Ryszard Borzuchowski

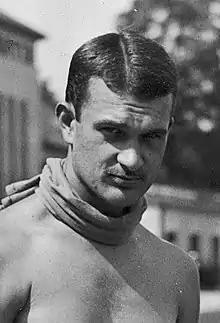
Ryszard Borzuchowski in 1935

Ryszard Borzuchowski (6 August 1910 – 7 July 1981) was a Polish rower. He competed in the men's coxless pair event at the 1936 Summer Olympics.